Delting Up Helly Aa

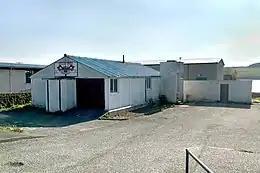
The former Delting Galley Shed, which was demolished in 2016

The festival was originally held by Brae Junior High School, the first being held in 1970. The school continued to hold the festival until 1979, and the remaining 'junior' festivals were held by parents and staff from the school. The Senior and Junior festivals had a two-year overlap, the first Senior festival in 1981, the last Junior festival in 1982.